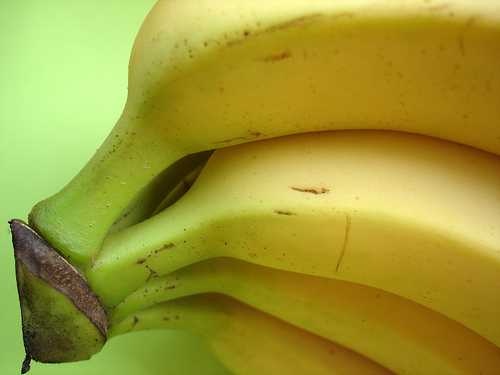
Label: Banana